Johnny Monell

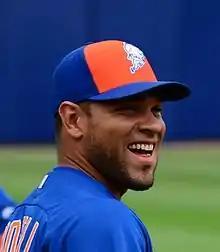
Monell with the New York Mets

Johnny Monell (born March 4, 1986) is an American former professional baseball catcher. He played in Major League Baseball (MLB) for the San Francisco Giants and New York Mets, and in the KBO League for the KT Wiz.